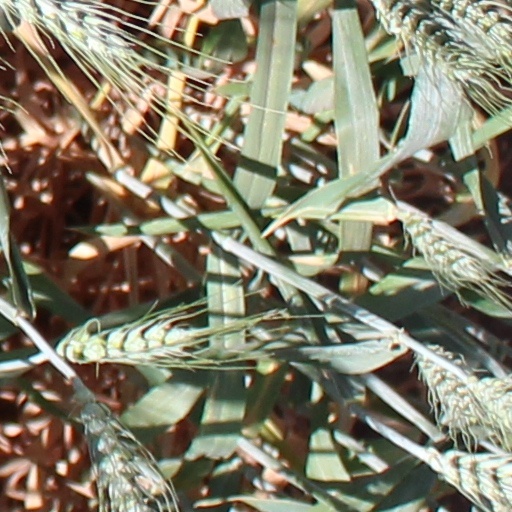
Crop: wheat